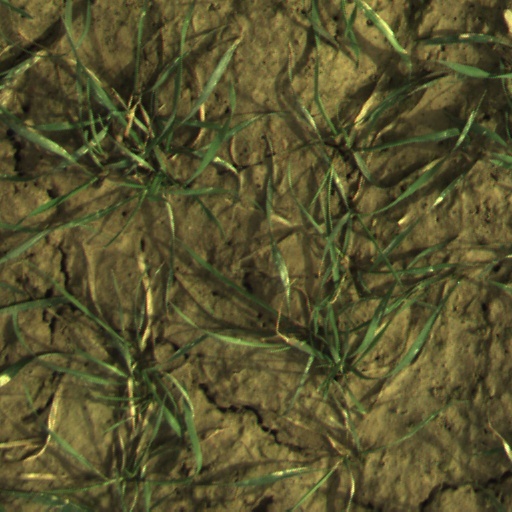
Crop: wheat